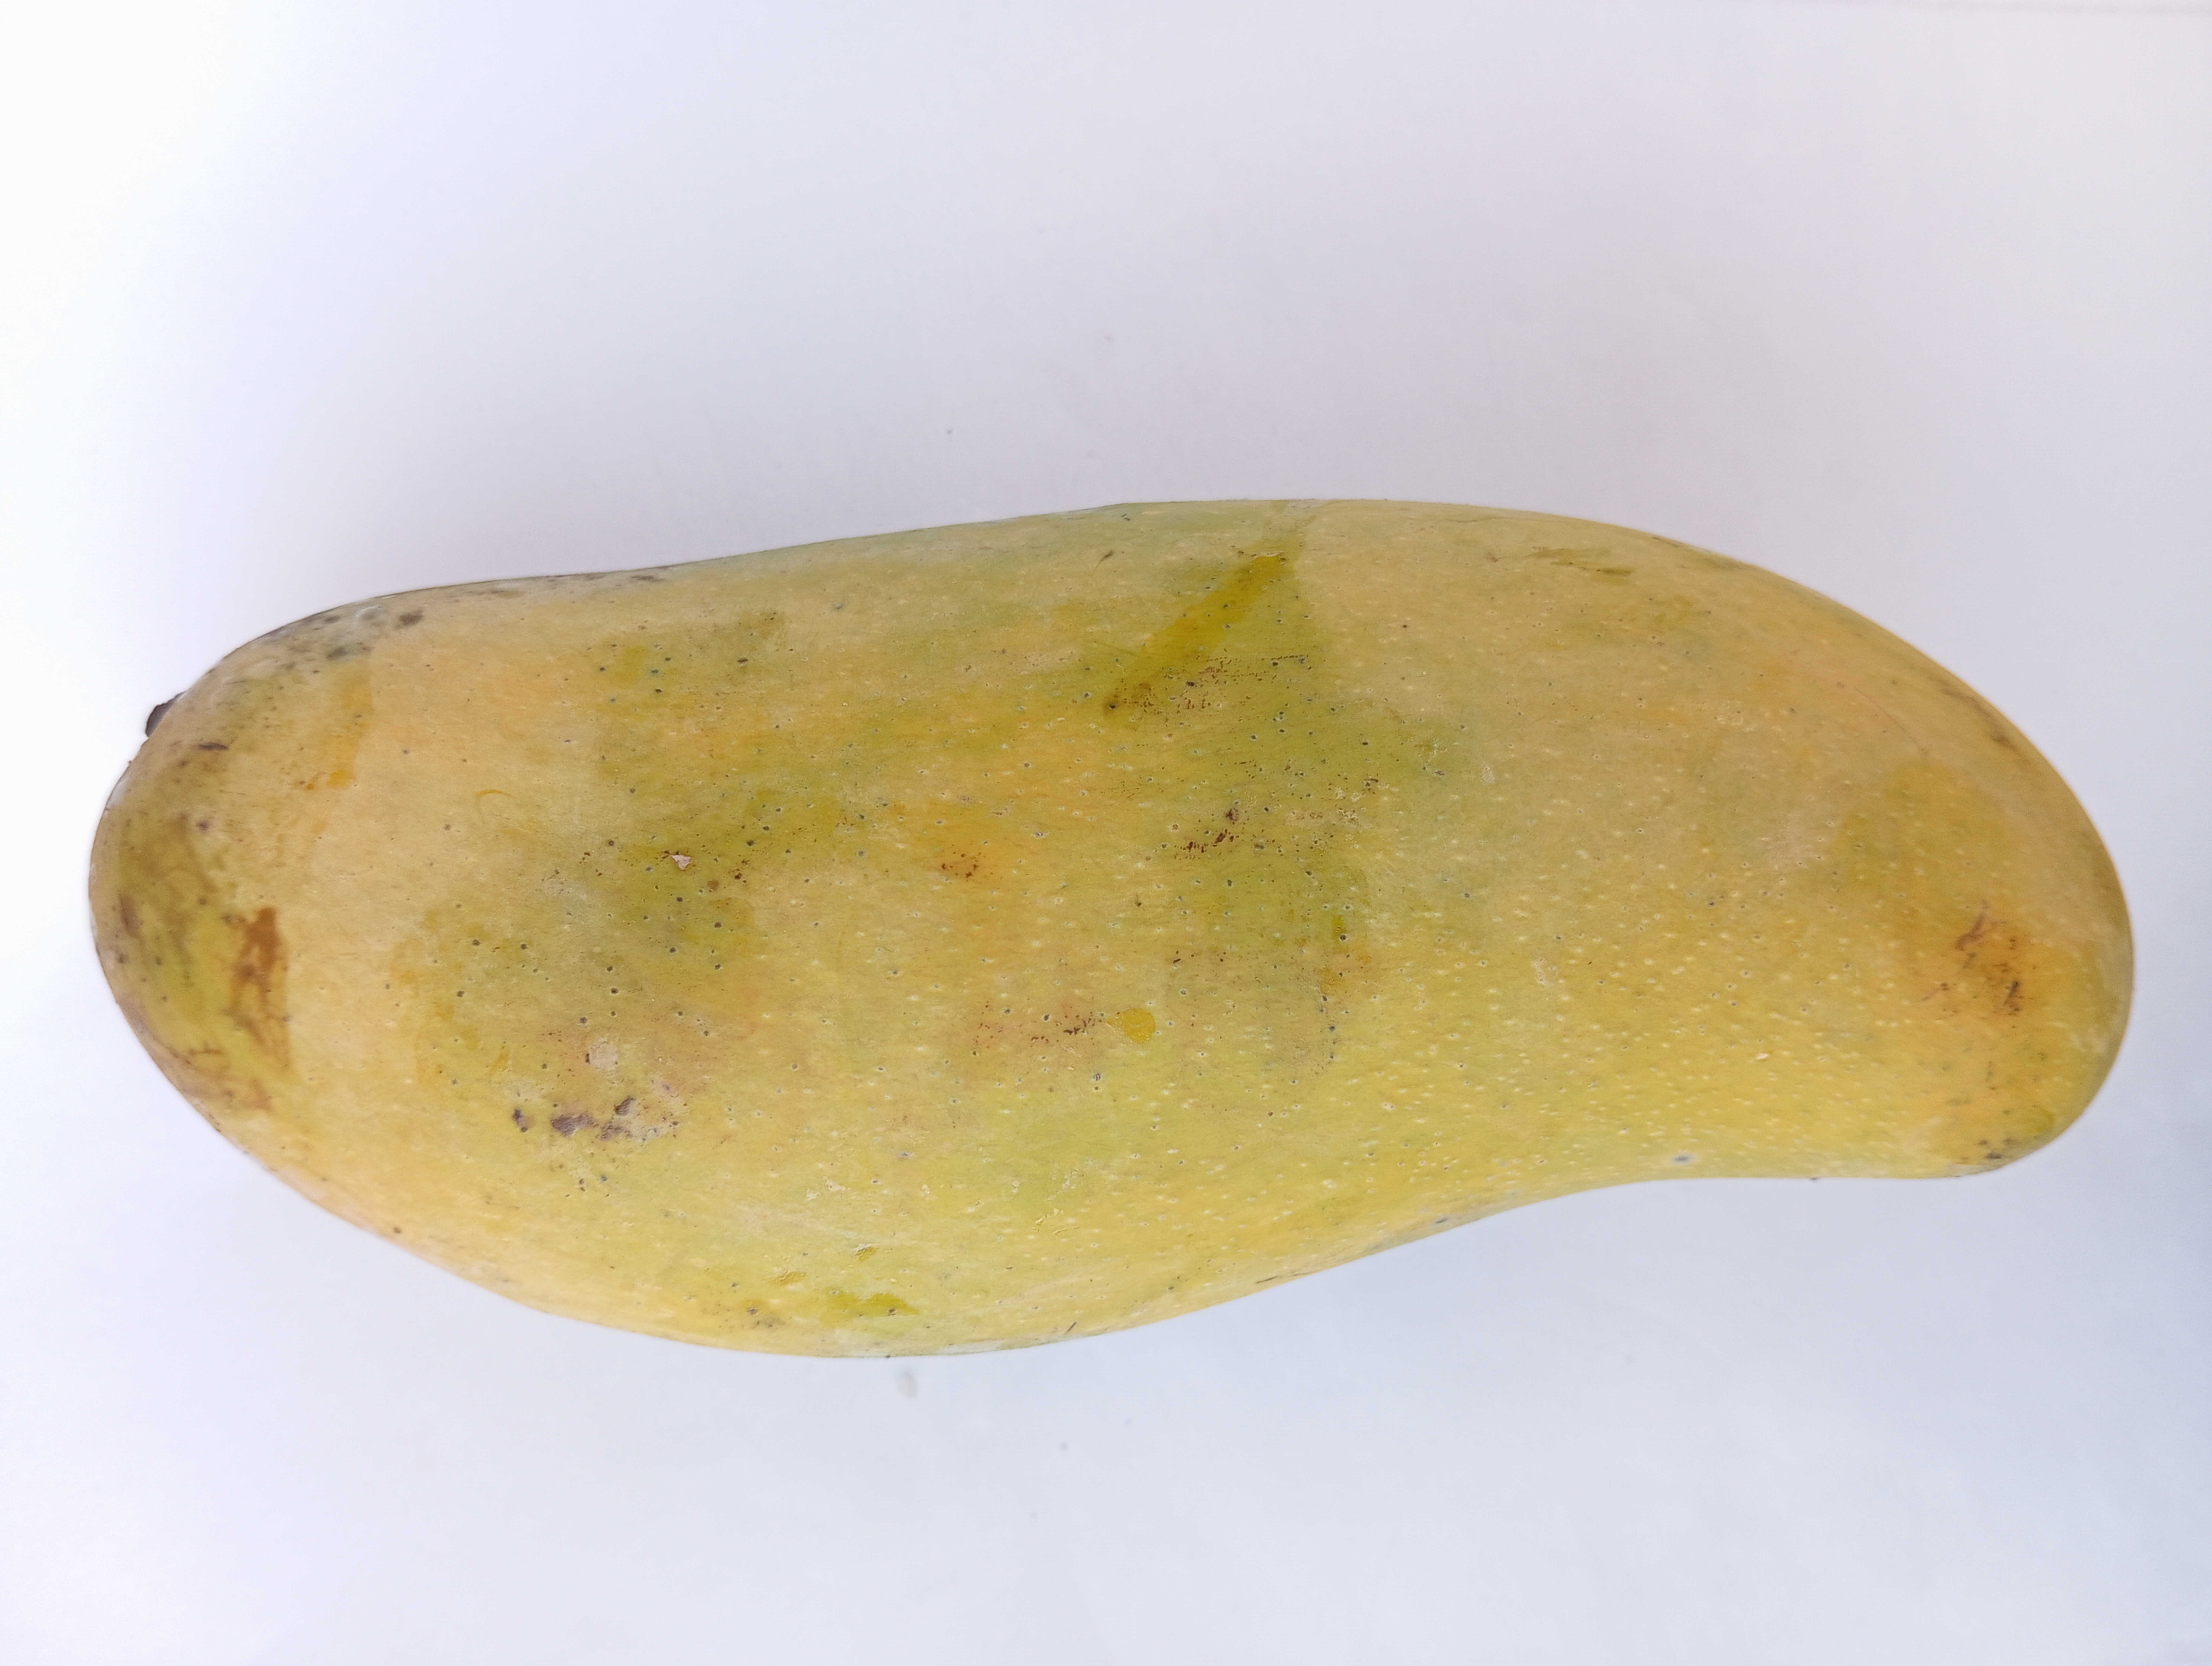
Mango variety: Banana